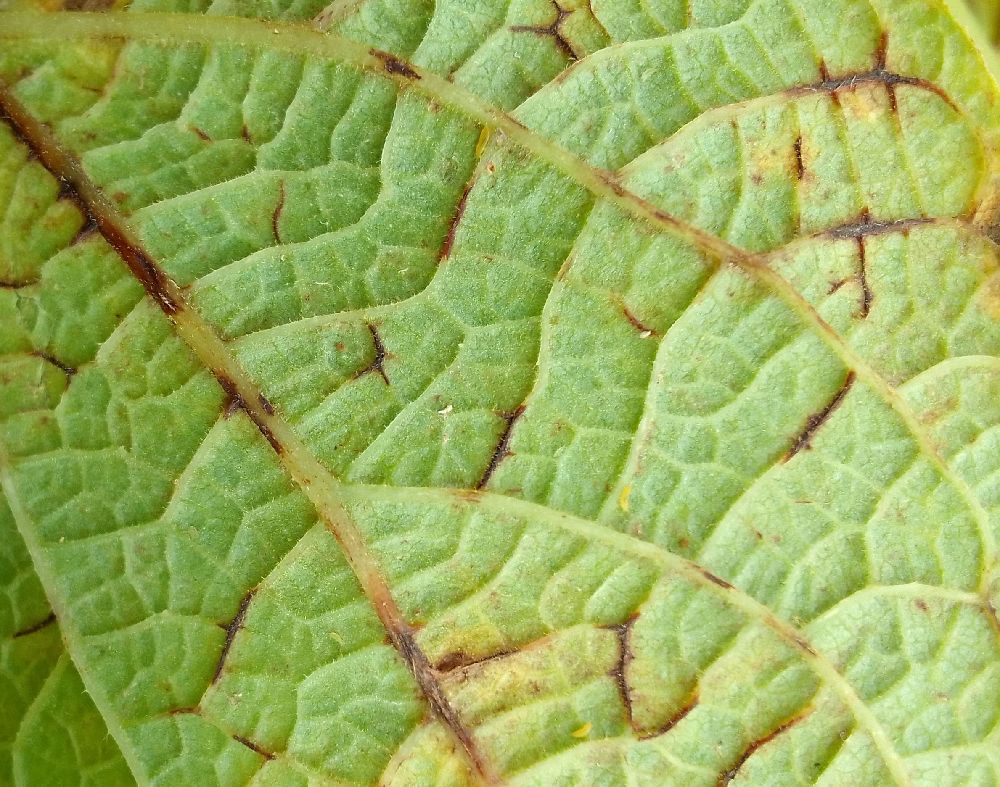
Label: anthracnose